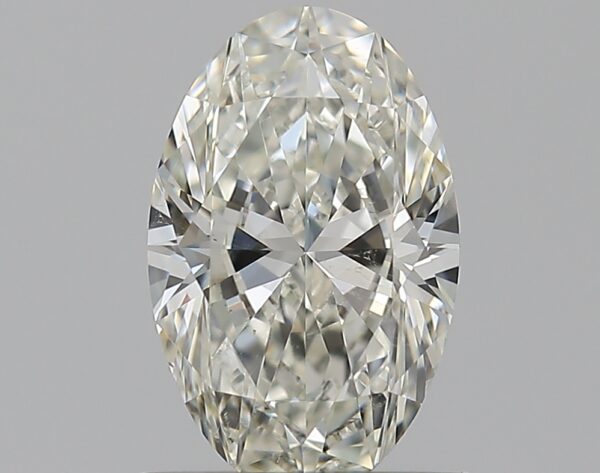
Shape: oval
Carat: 0.8
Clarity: VS2
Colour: I
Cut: EX
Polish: EX
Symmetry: VG
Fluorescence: F
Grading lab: GIA
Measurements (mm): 7.87 x 5.03 x 3.09